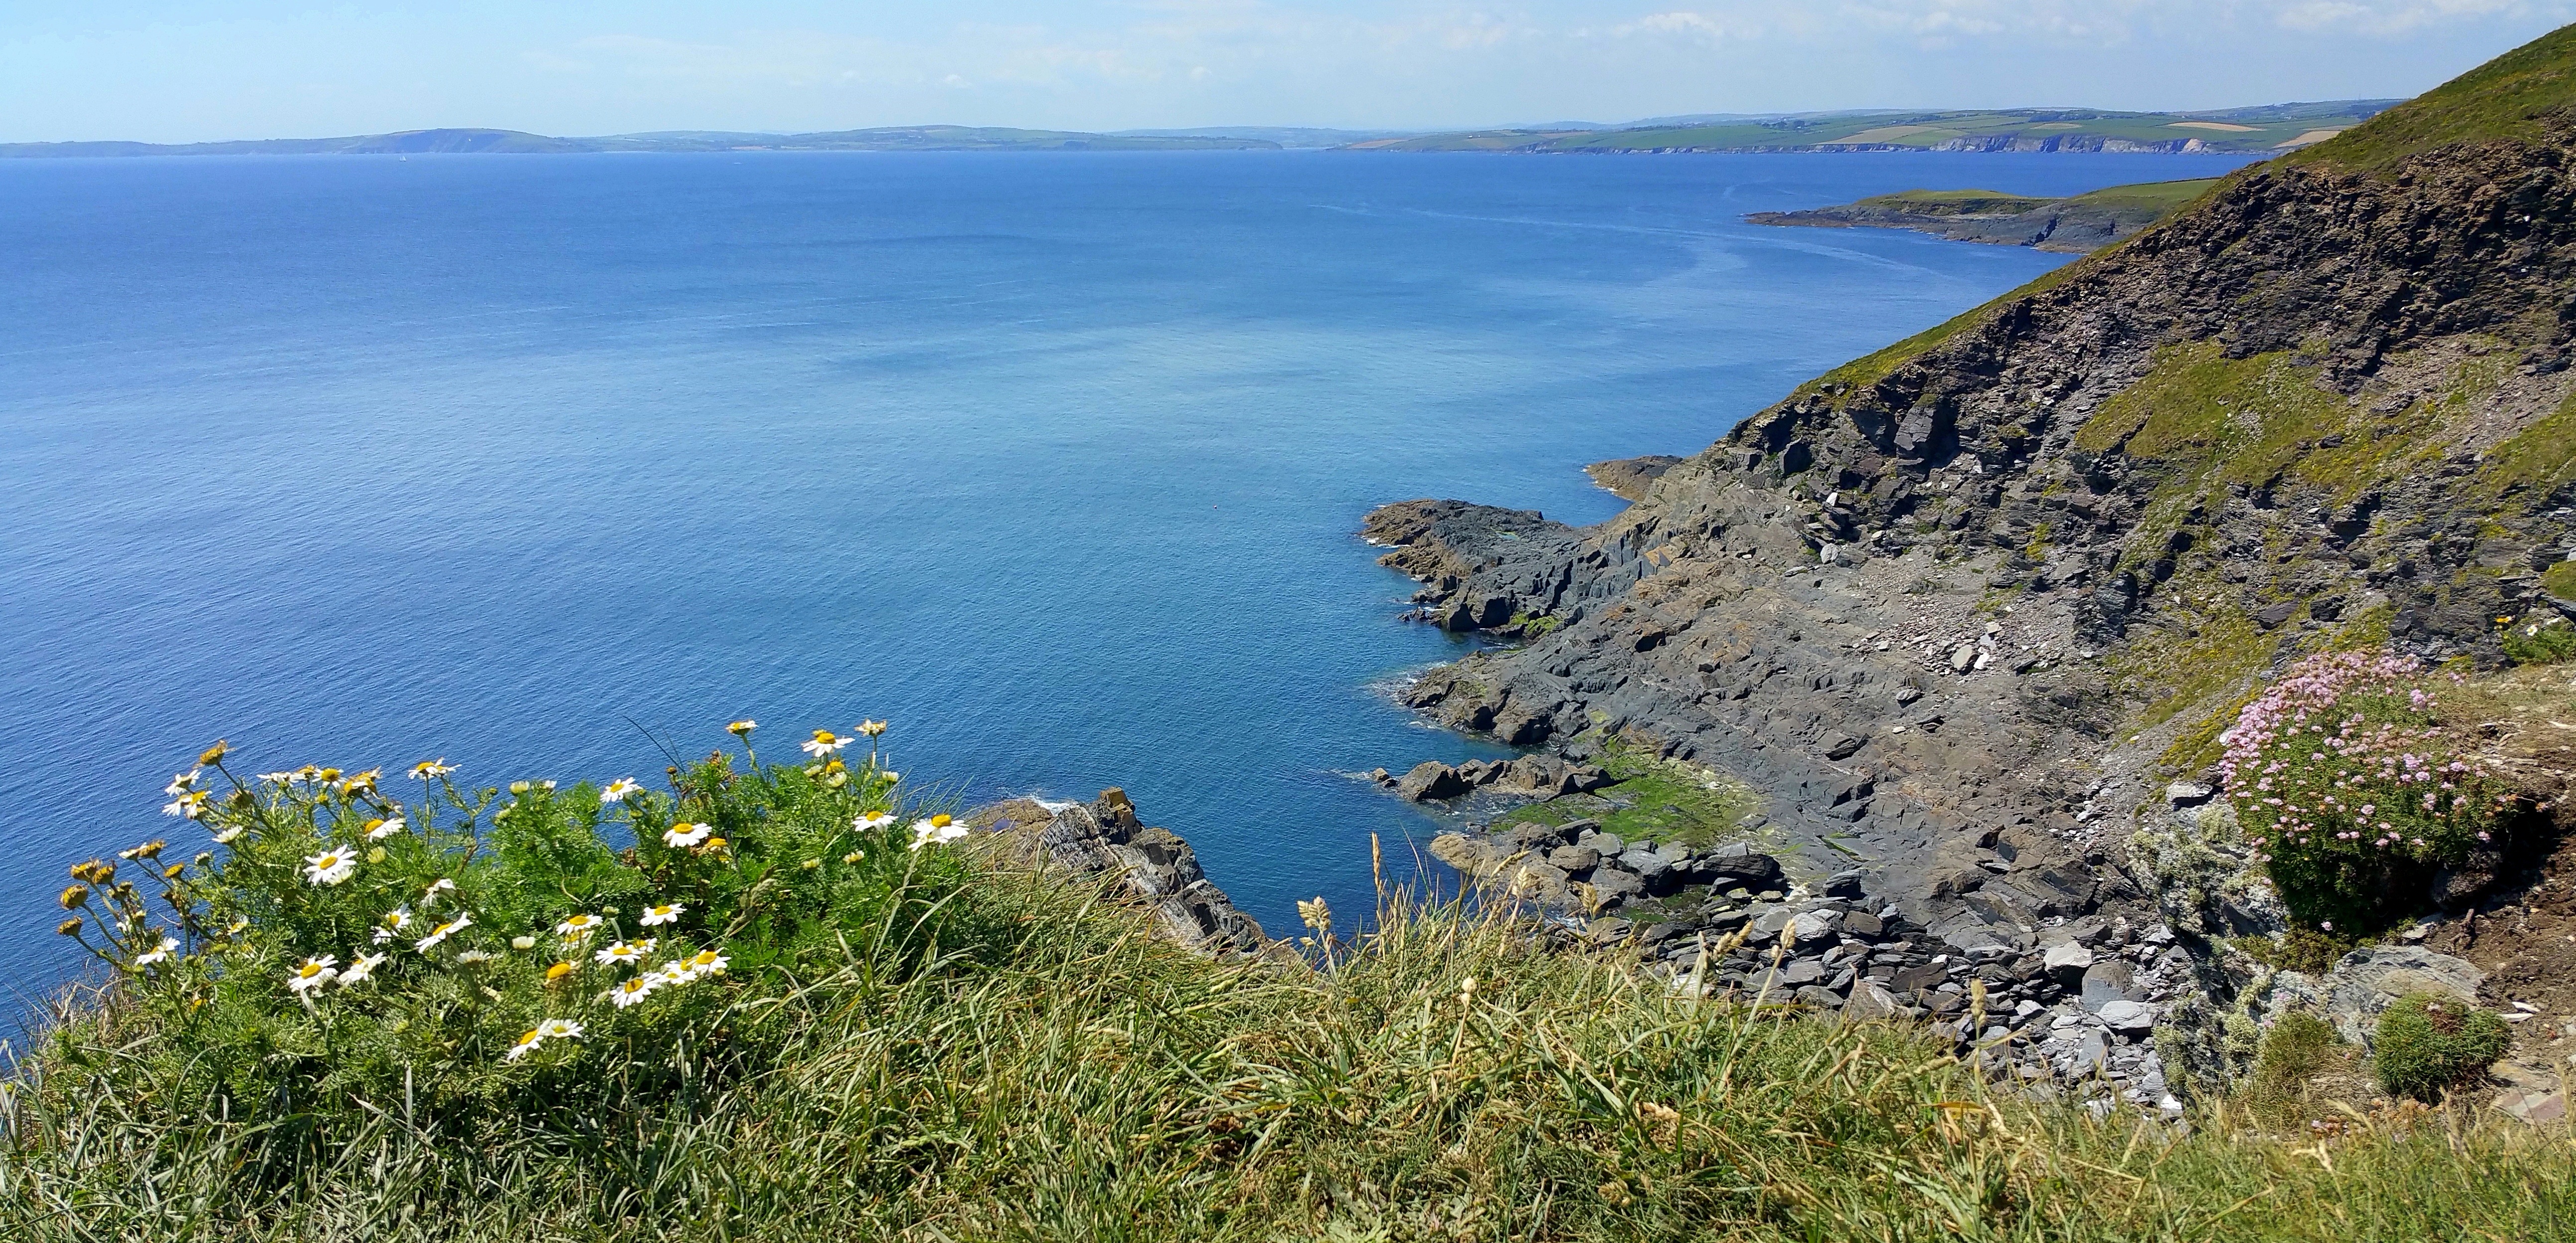
beach, landscape, sea, coast, water, ocean, shore, coastline, cliff, cove, scenic, bay, island, terrain, body of water, cork, ireland, loch, cape, landform, geographical feature